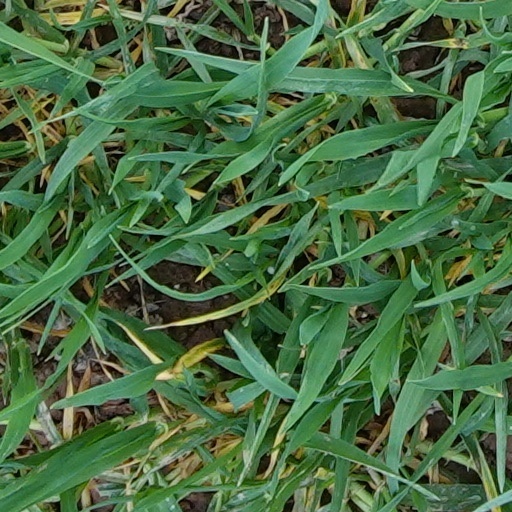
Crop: wheat